Paper-based biosensor

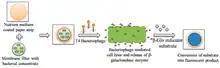
Hand-held, paper-based biosensor which uses the T4 bacteriophage to detect "E. coli" in water.

Multiple paper devices have been reported for the detection of "E. coli" specifically in water samples. One such device utilizes a recombinant version of the T4 bacteriophage which carries the gene for β-galactosidase. Water samples are filtered using membrane filters, then the filter papers are placed into the paper-based device which contains nutrient medium. They are then incubated for 4 hours at 37 °C. Next, the bacteriophage and the β-galactosidase indicator substrate are added to the sample. This causes the cells to lyse and release the β-galactosidase enzyme, which triggers the conversion of the substrate into a fluorescent product, indicative of the presence of the pathogen. Fluorescence is detected using a luminescence imaging device. The device was found to be highly specific to "E. coli", and was tested against the presence of "Enterobacter cloacae", "Aeromonas hydrophila", and "Salmonella Typhimurium". It has a detection limit of less than 10 CFU/mL, which is considered quite sensitive.